Chagos Archipelago

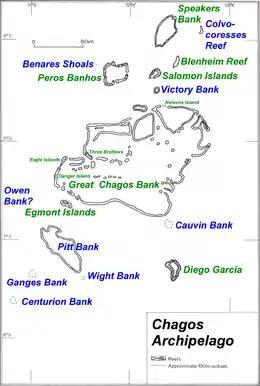
The Chagos Archipelago.Atolls with areas of dry land are named in green.

The archipelago is about south of the Maldives, east of the Seychelles, north-east of Rodrigues Island (Mauritius), west of the Cocos (Keeling) Islands, and north of Amsterdam Island.